Beckford (Princess Anne, Maryland)

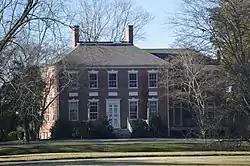
Distant view from the east

Beckford is a historic home located at Princess Anne, Somerset County, Maryland, United States. It is a late Georgian Flemish bond brick dwelling, five bays wide by three bays deep, two stories with a hipped roof and two large interior chimney stacks. It is situated on the crest of the slope rising from the eastern bank of the Manokin River.